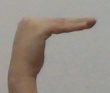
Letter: haa